Seilern Triptych

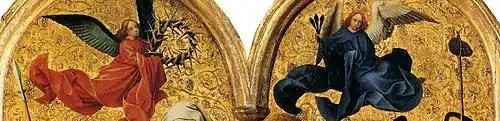
Angels holding instruments of the Passion

The figures in the centre panel are significantly larger and more volumetric, or solid than those in the wings. Although the panel is connected to the wings by the continuous skyline, the scale and temporal setting of the central panel is very different from that of the wings. The scale is much reduced, and the figures are far more tightly compacted, bringing them much closer to the viewer, setting the scene with a far shallower and less realised space than the wings. Their prominence in the pictorial space has at times been compared to concurrent trends in sculpture, especially by Claus Sluter.